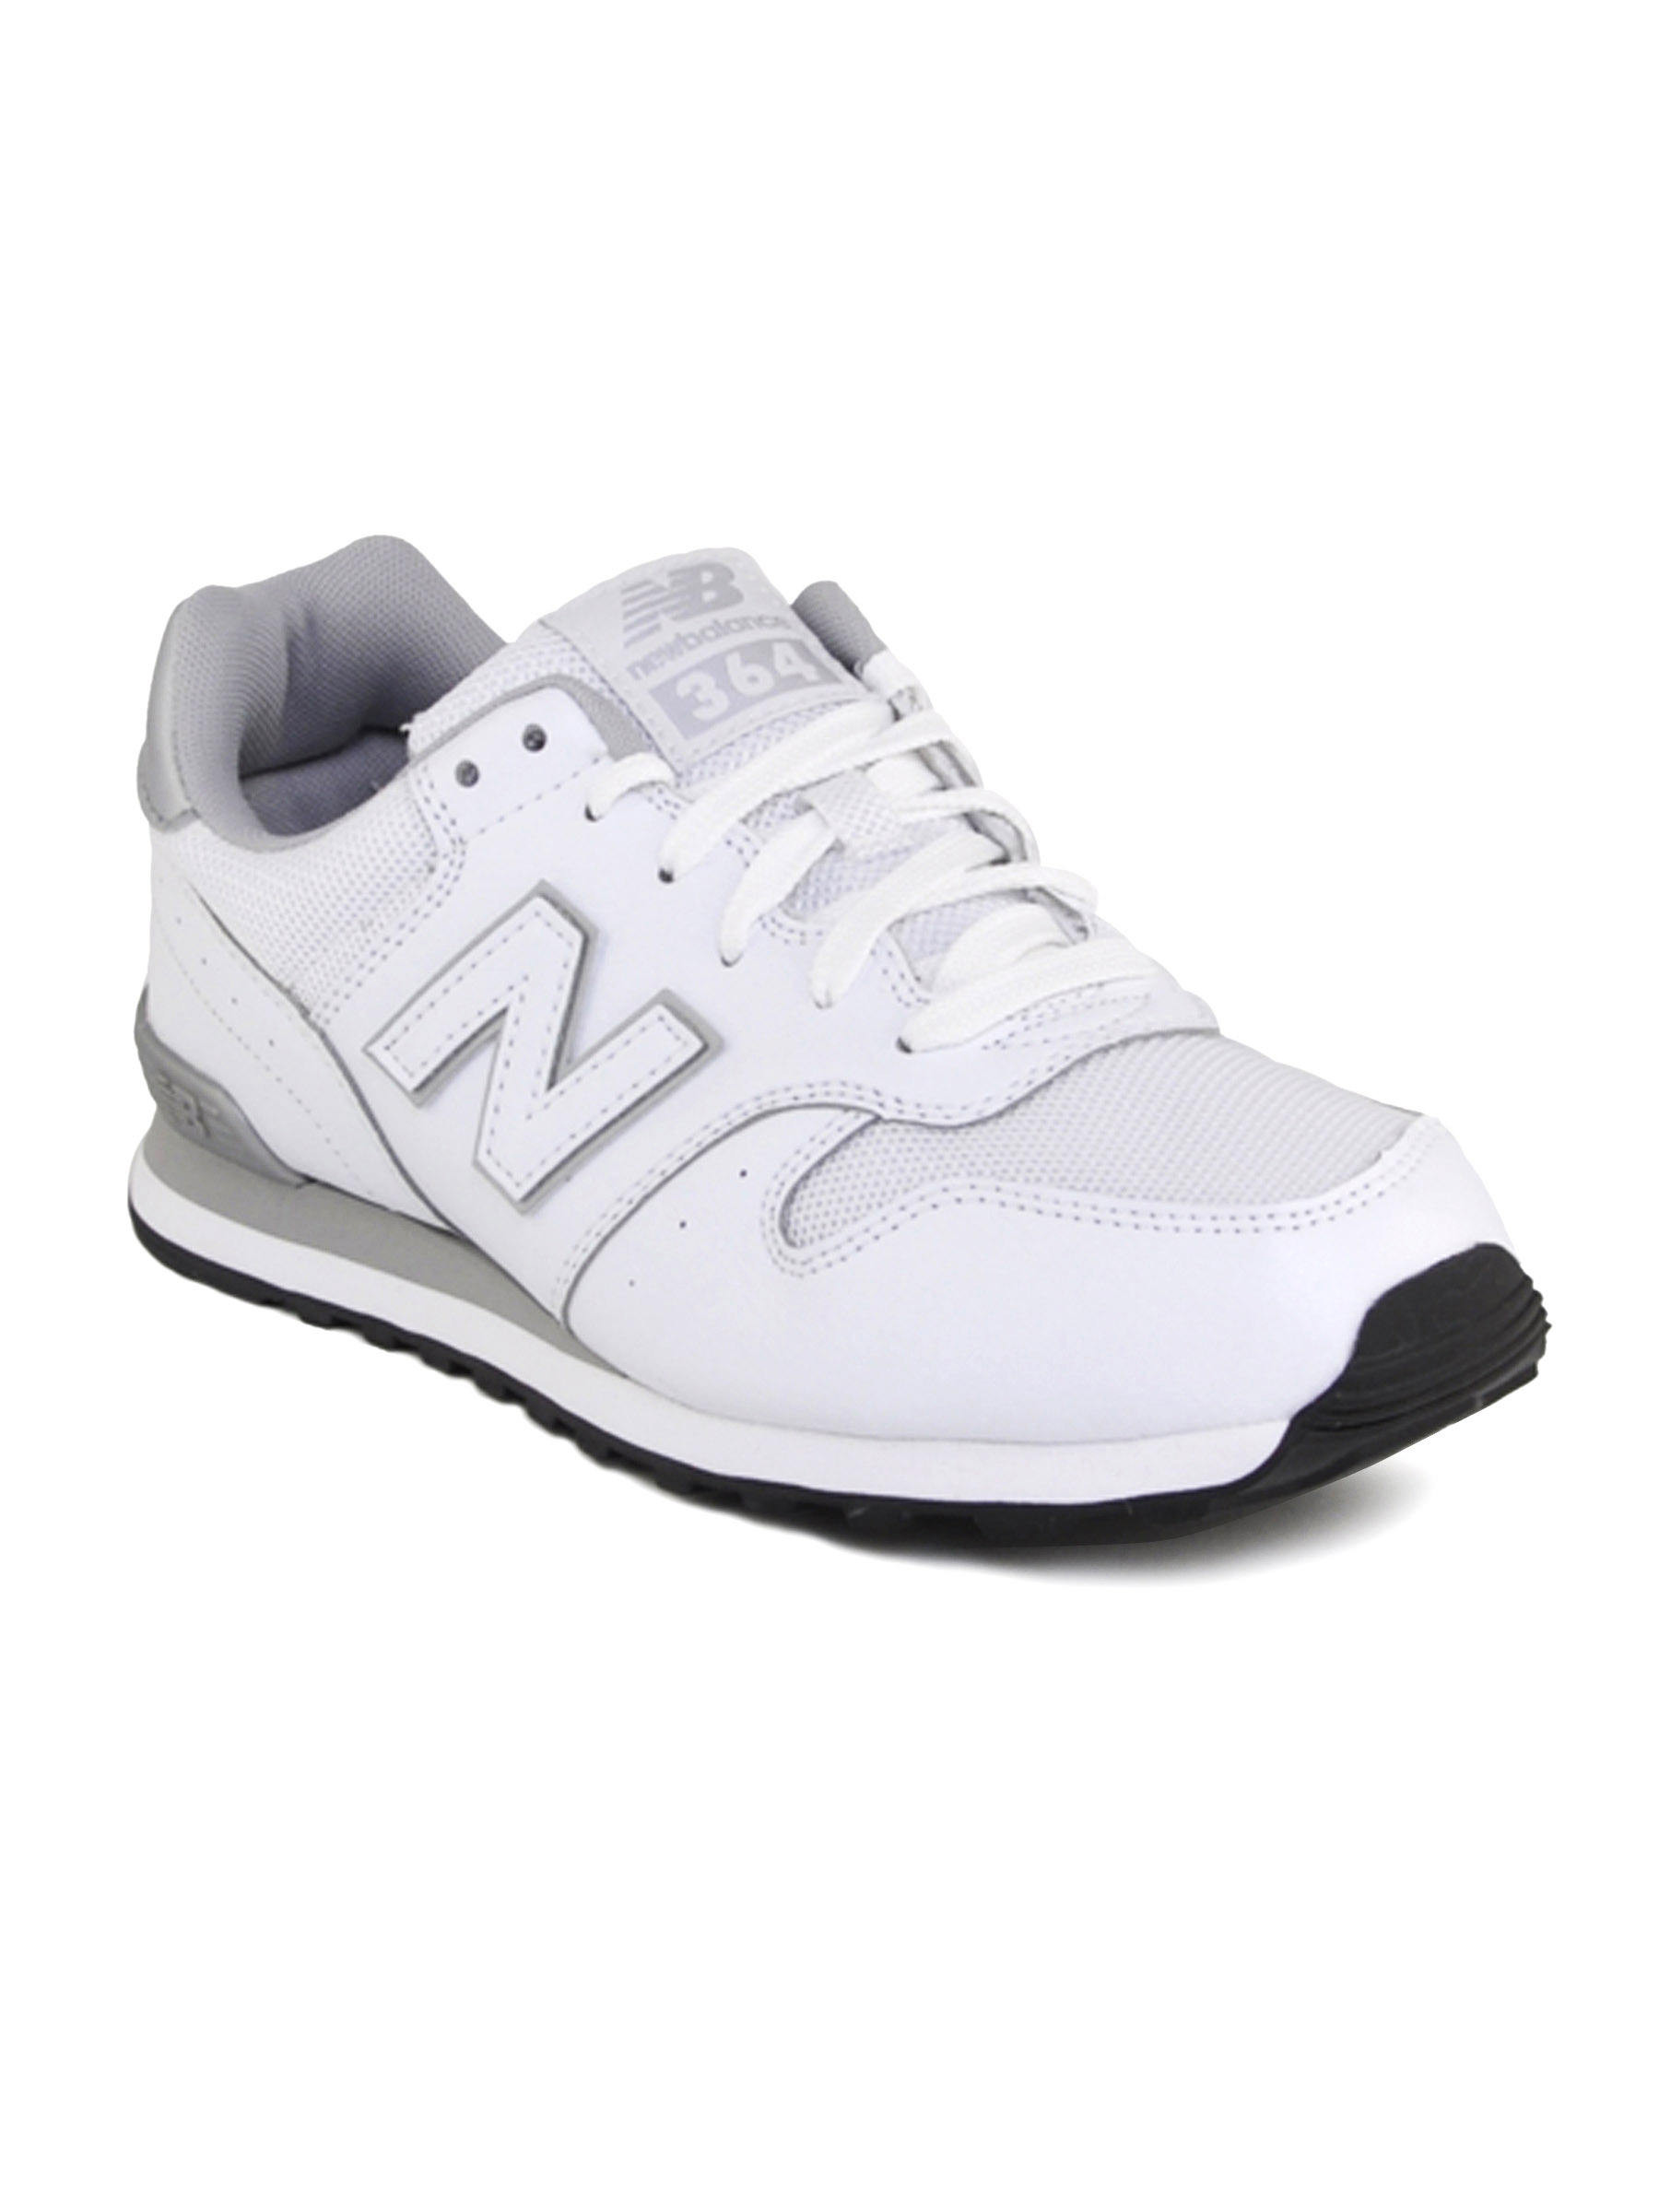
New Balance M364 Men Others Xtraining White Sports Shoes
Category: Footwear / Shoes / Sports Shoes
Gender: Men
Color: White
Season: Fall 2011
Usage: Sports